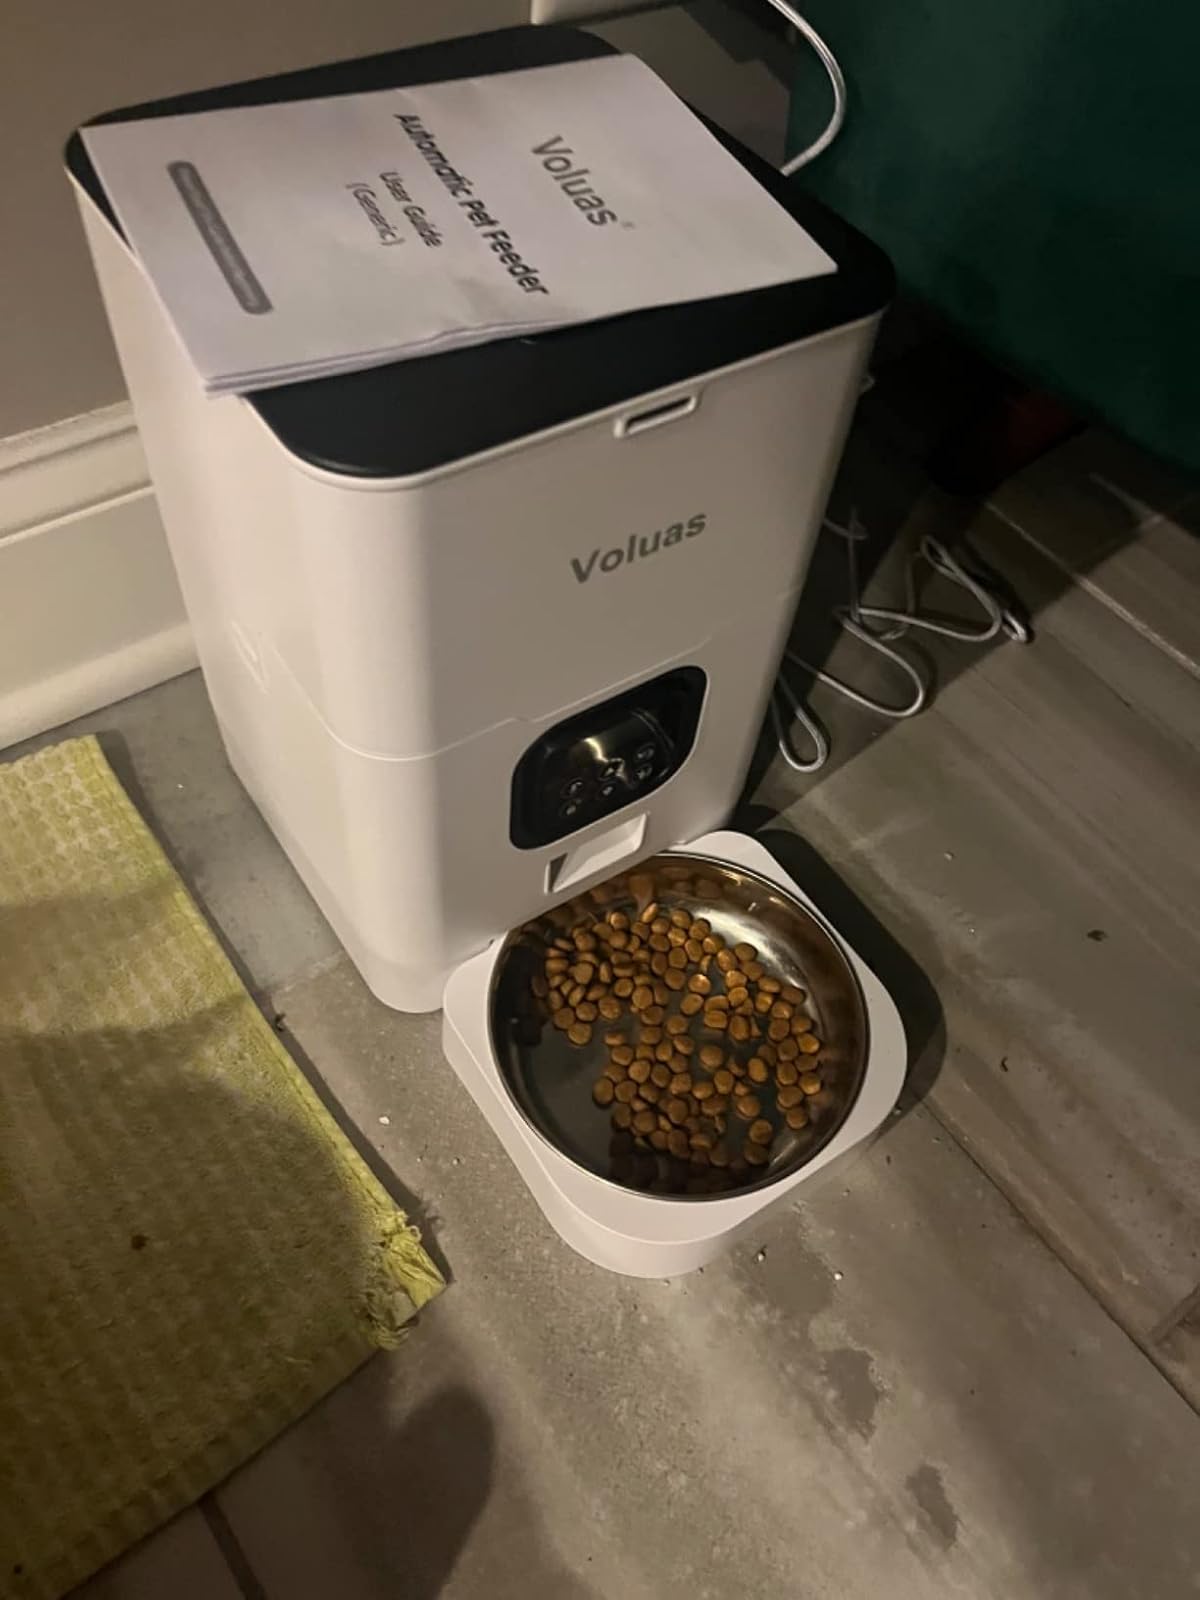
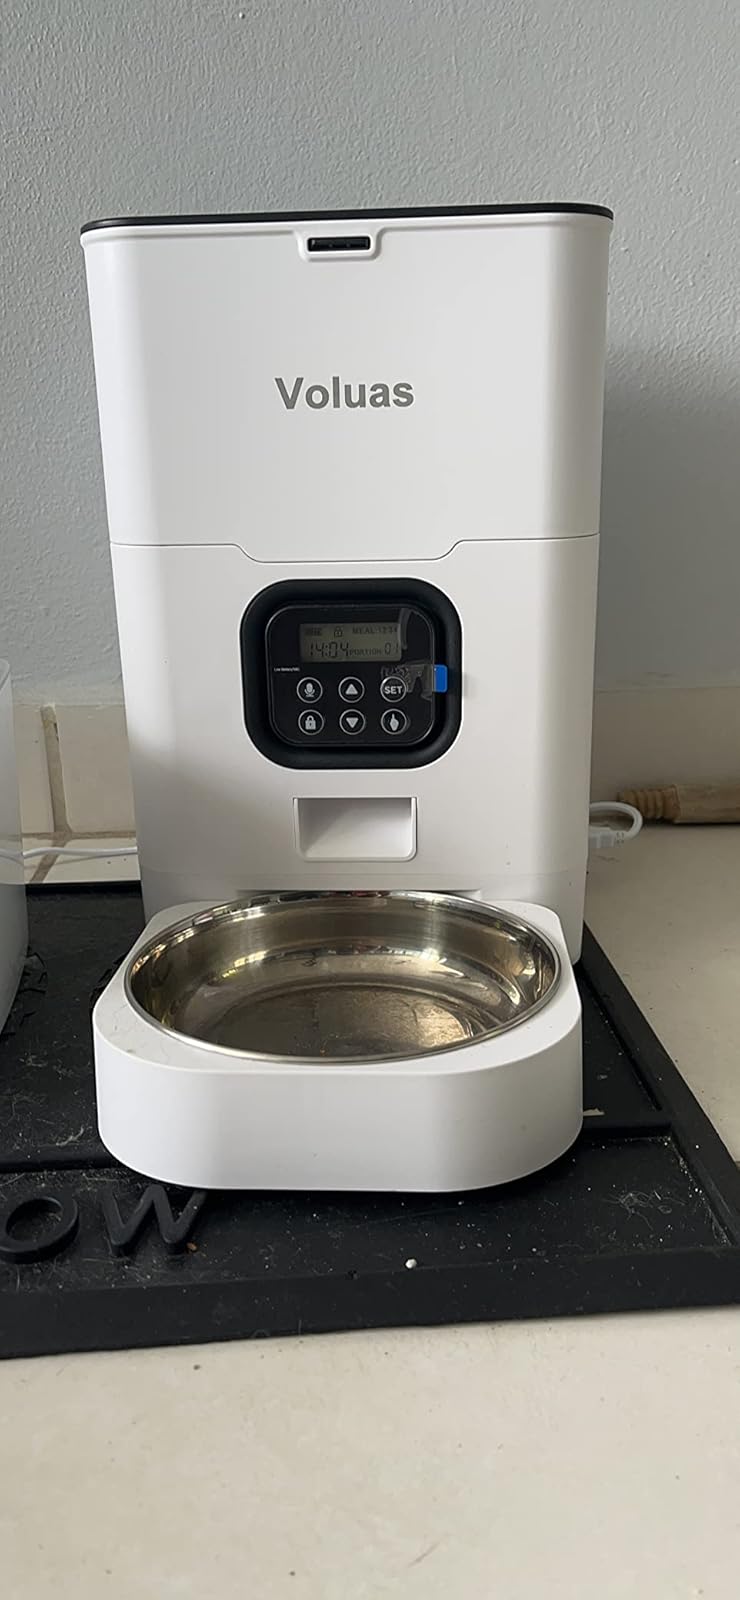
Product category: items_feeder
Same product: yes